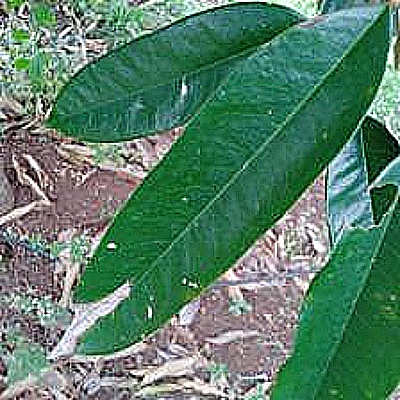
Label: Leaf_Blight